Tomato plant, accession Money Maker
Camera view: vertical (180 deg); turntable rotation: 330 degrees
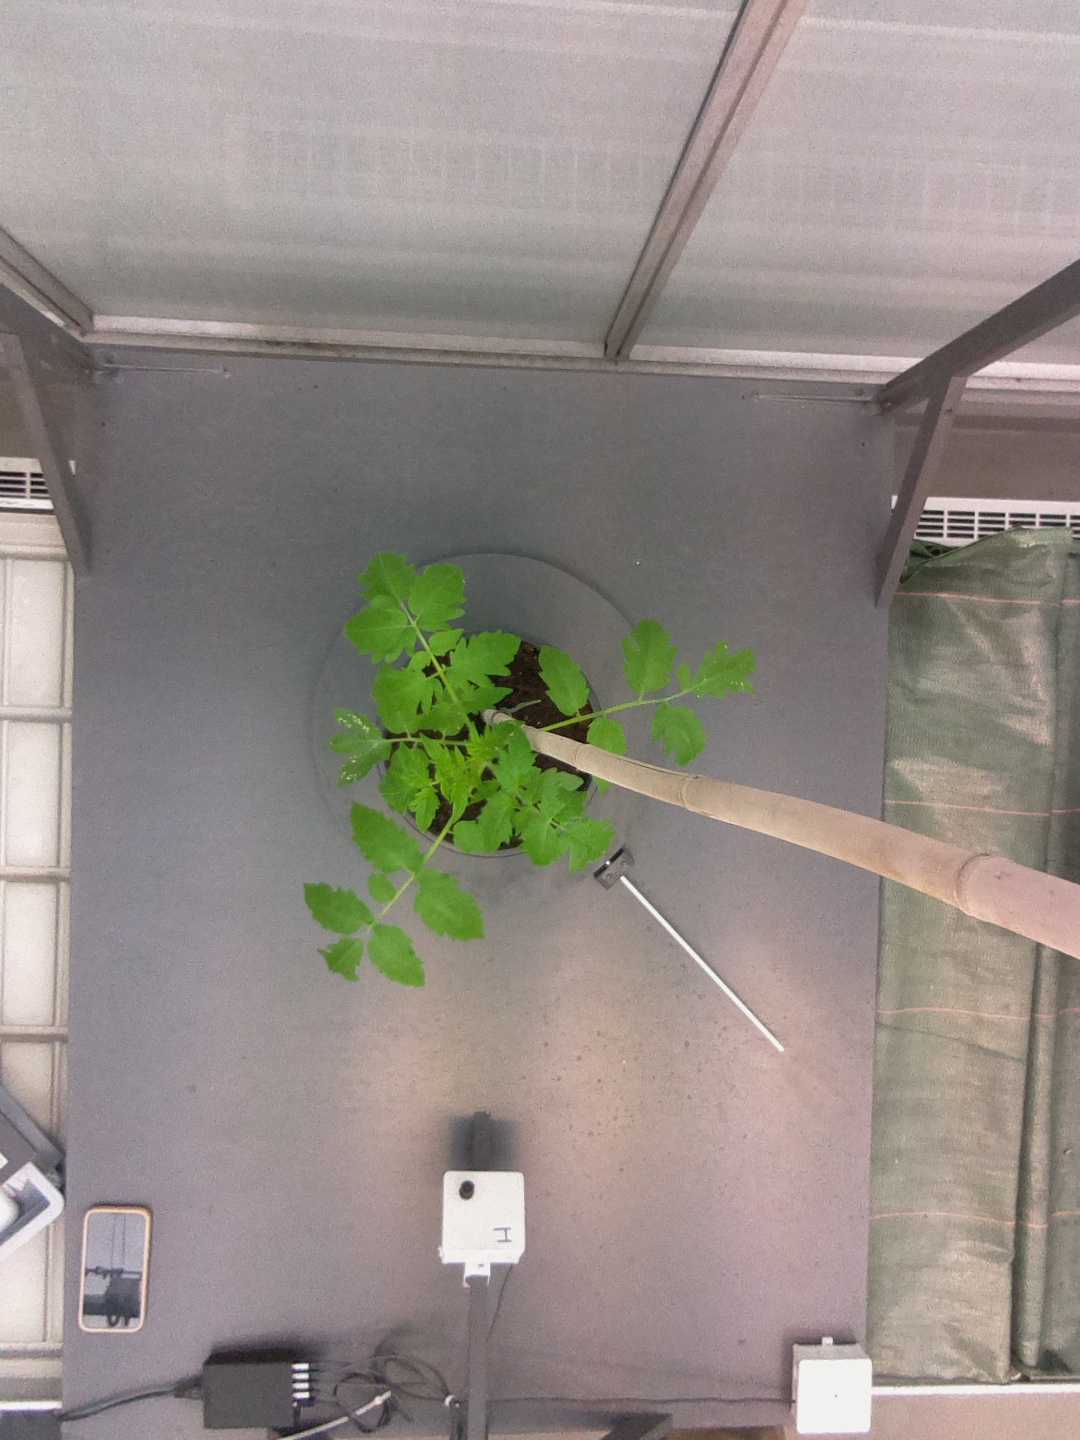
BBCH growth stage 13: 6 of true leaves visible